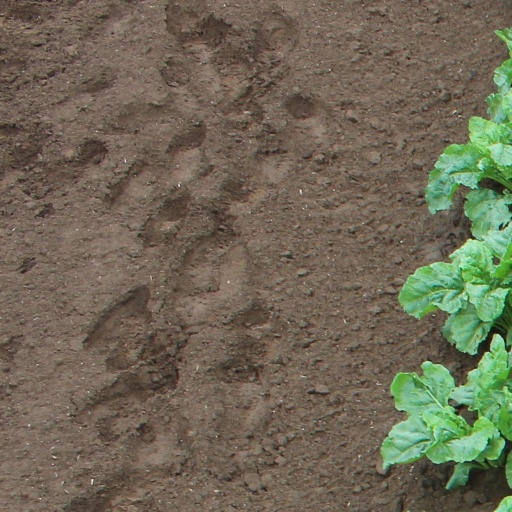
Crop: sugar beet